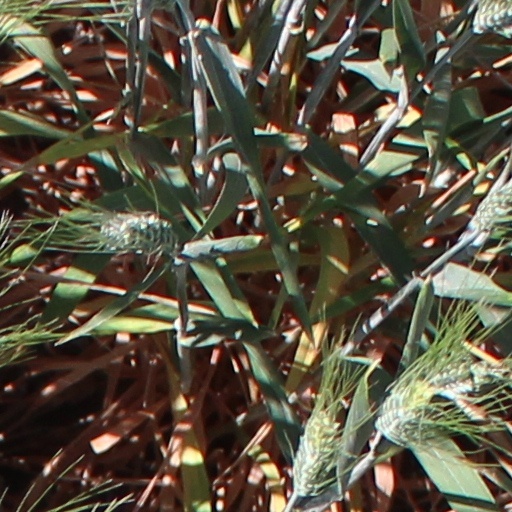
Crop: wheat